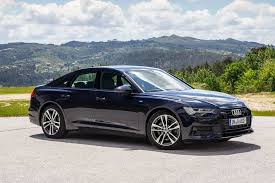
Label: noambulance